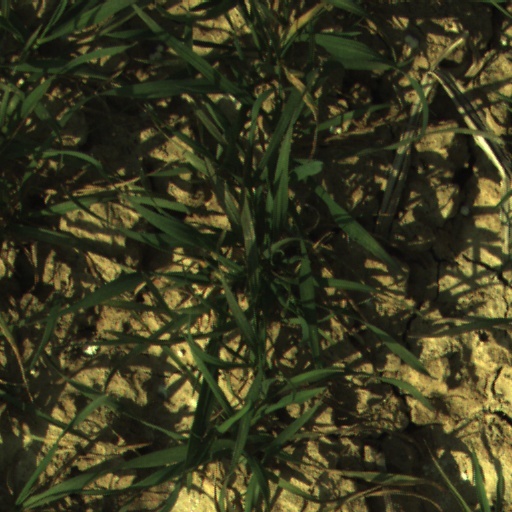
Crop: wheat